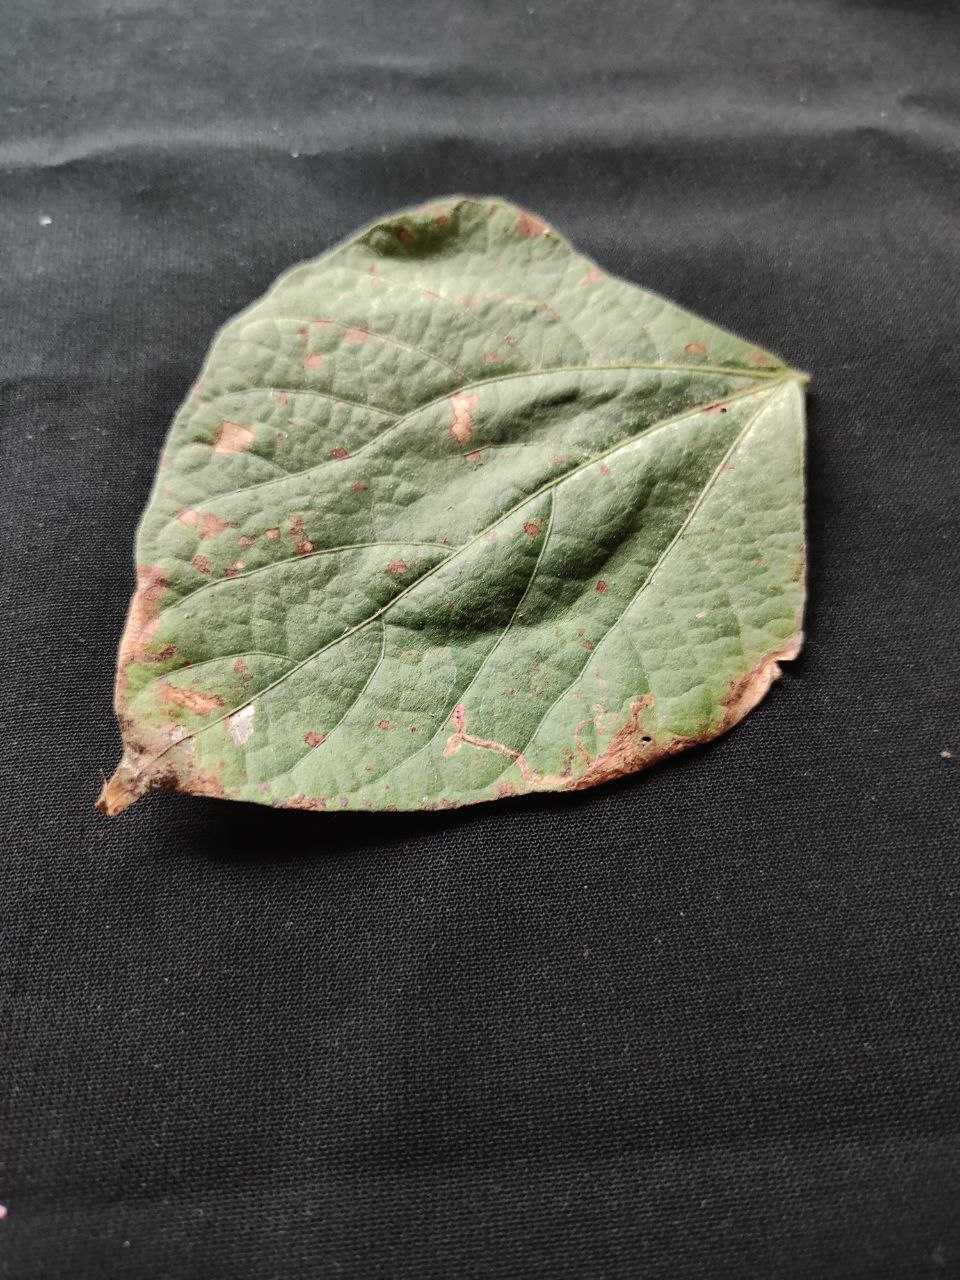
Crop: bean
Leaf condition: Rust